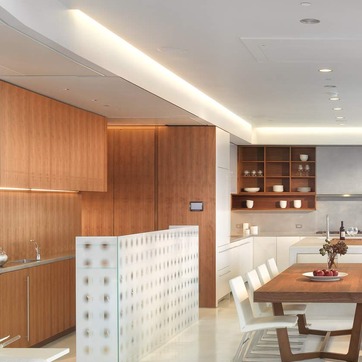
Material: wood